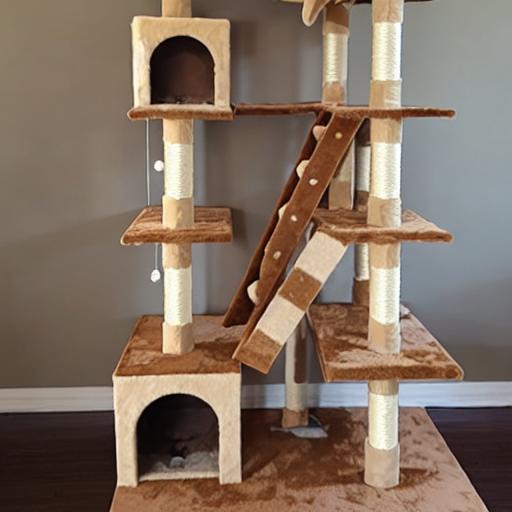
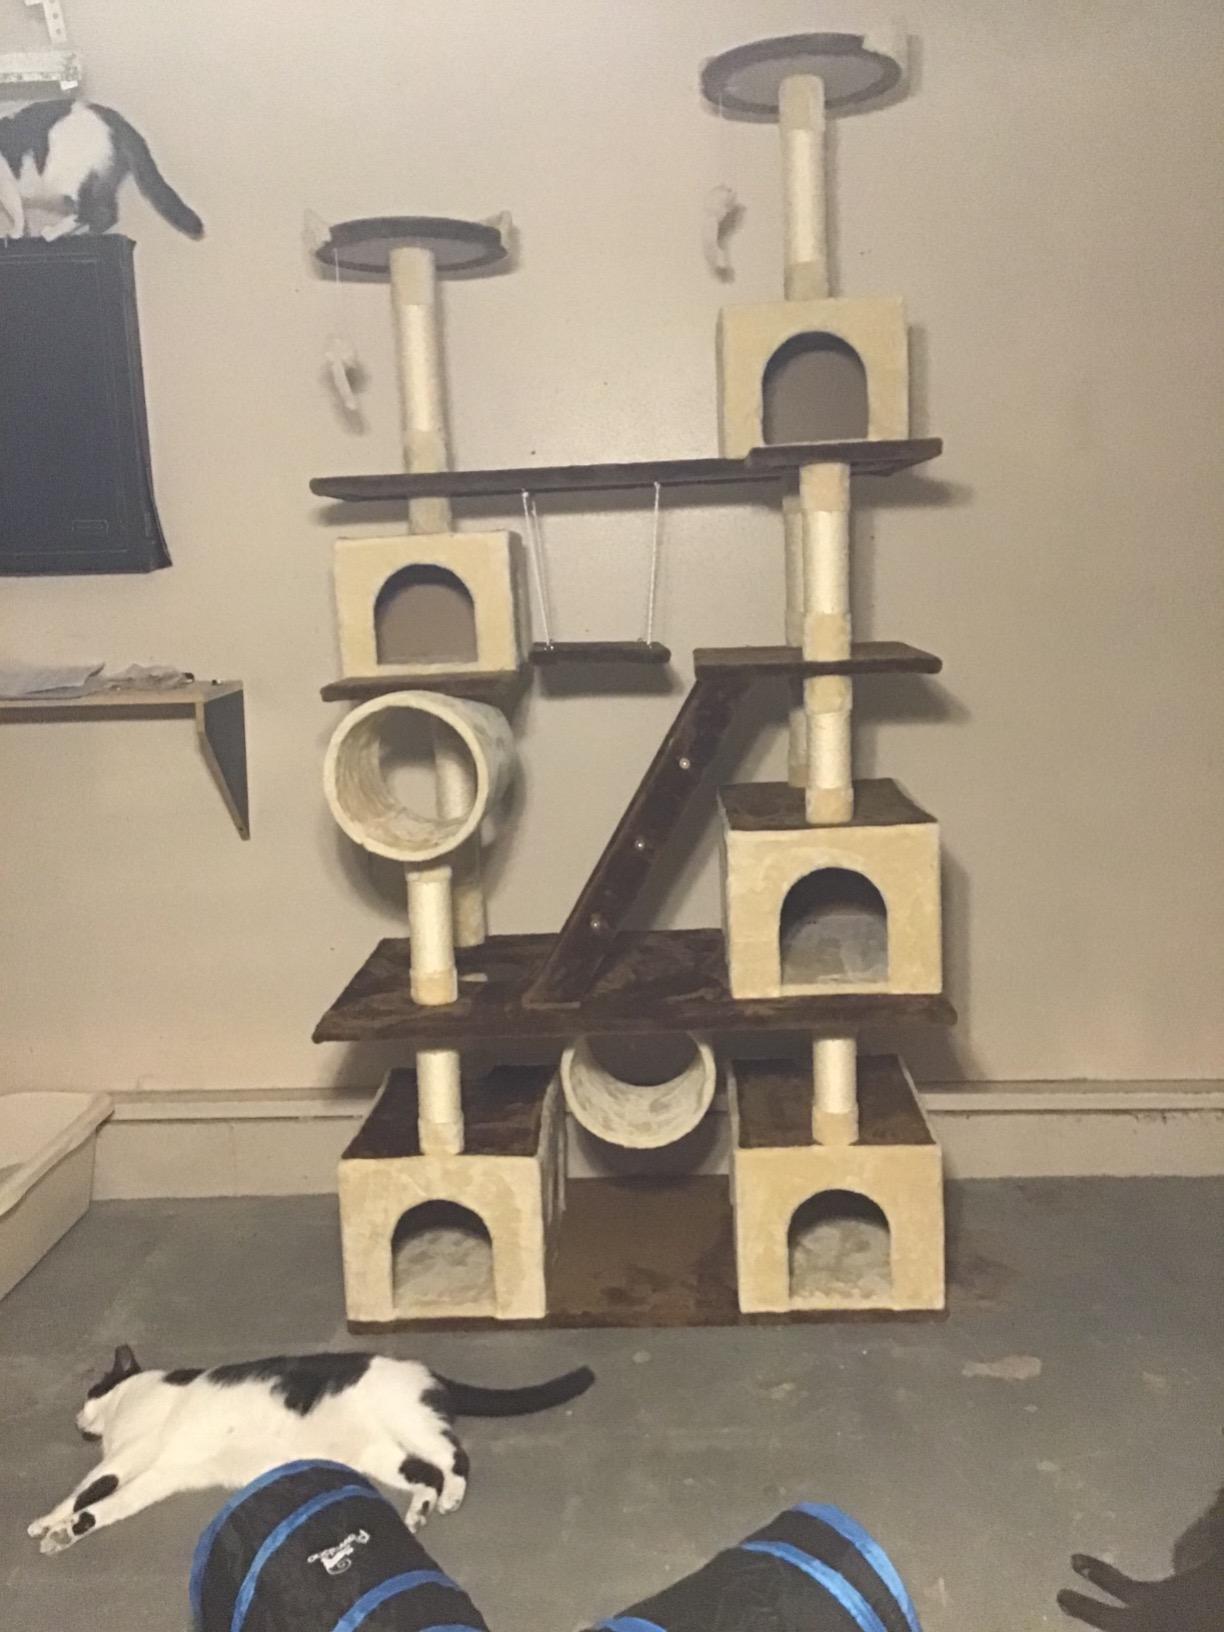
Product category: items_cat tree
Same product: no